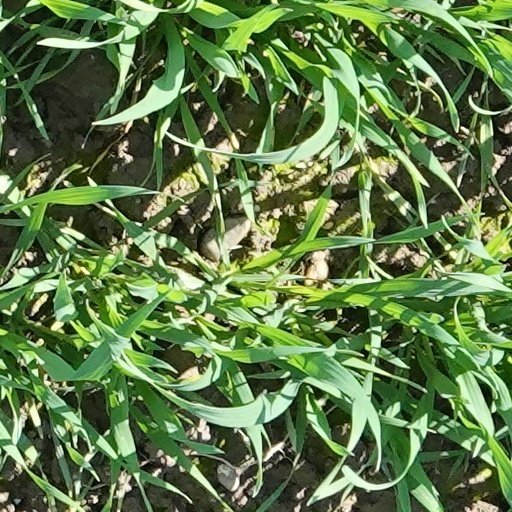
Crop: wheat